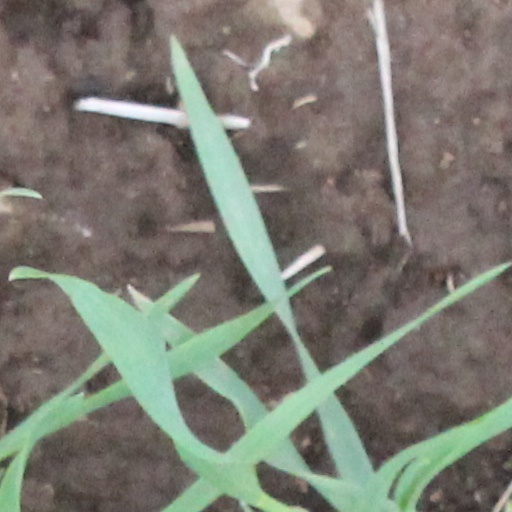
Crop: wheat